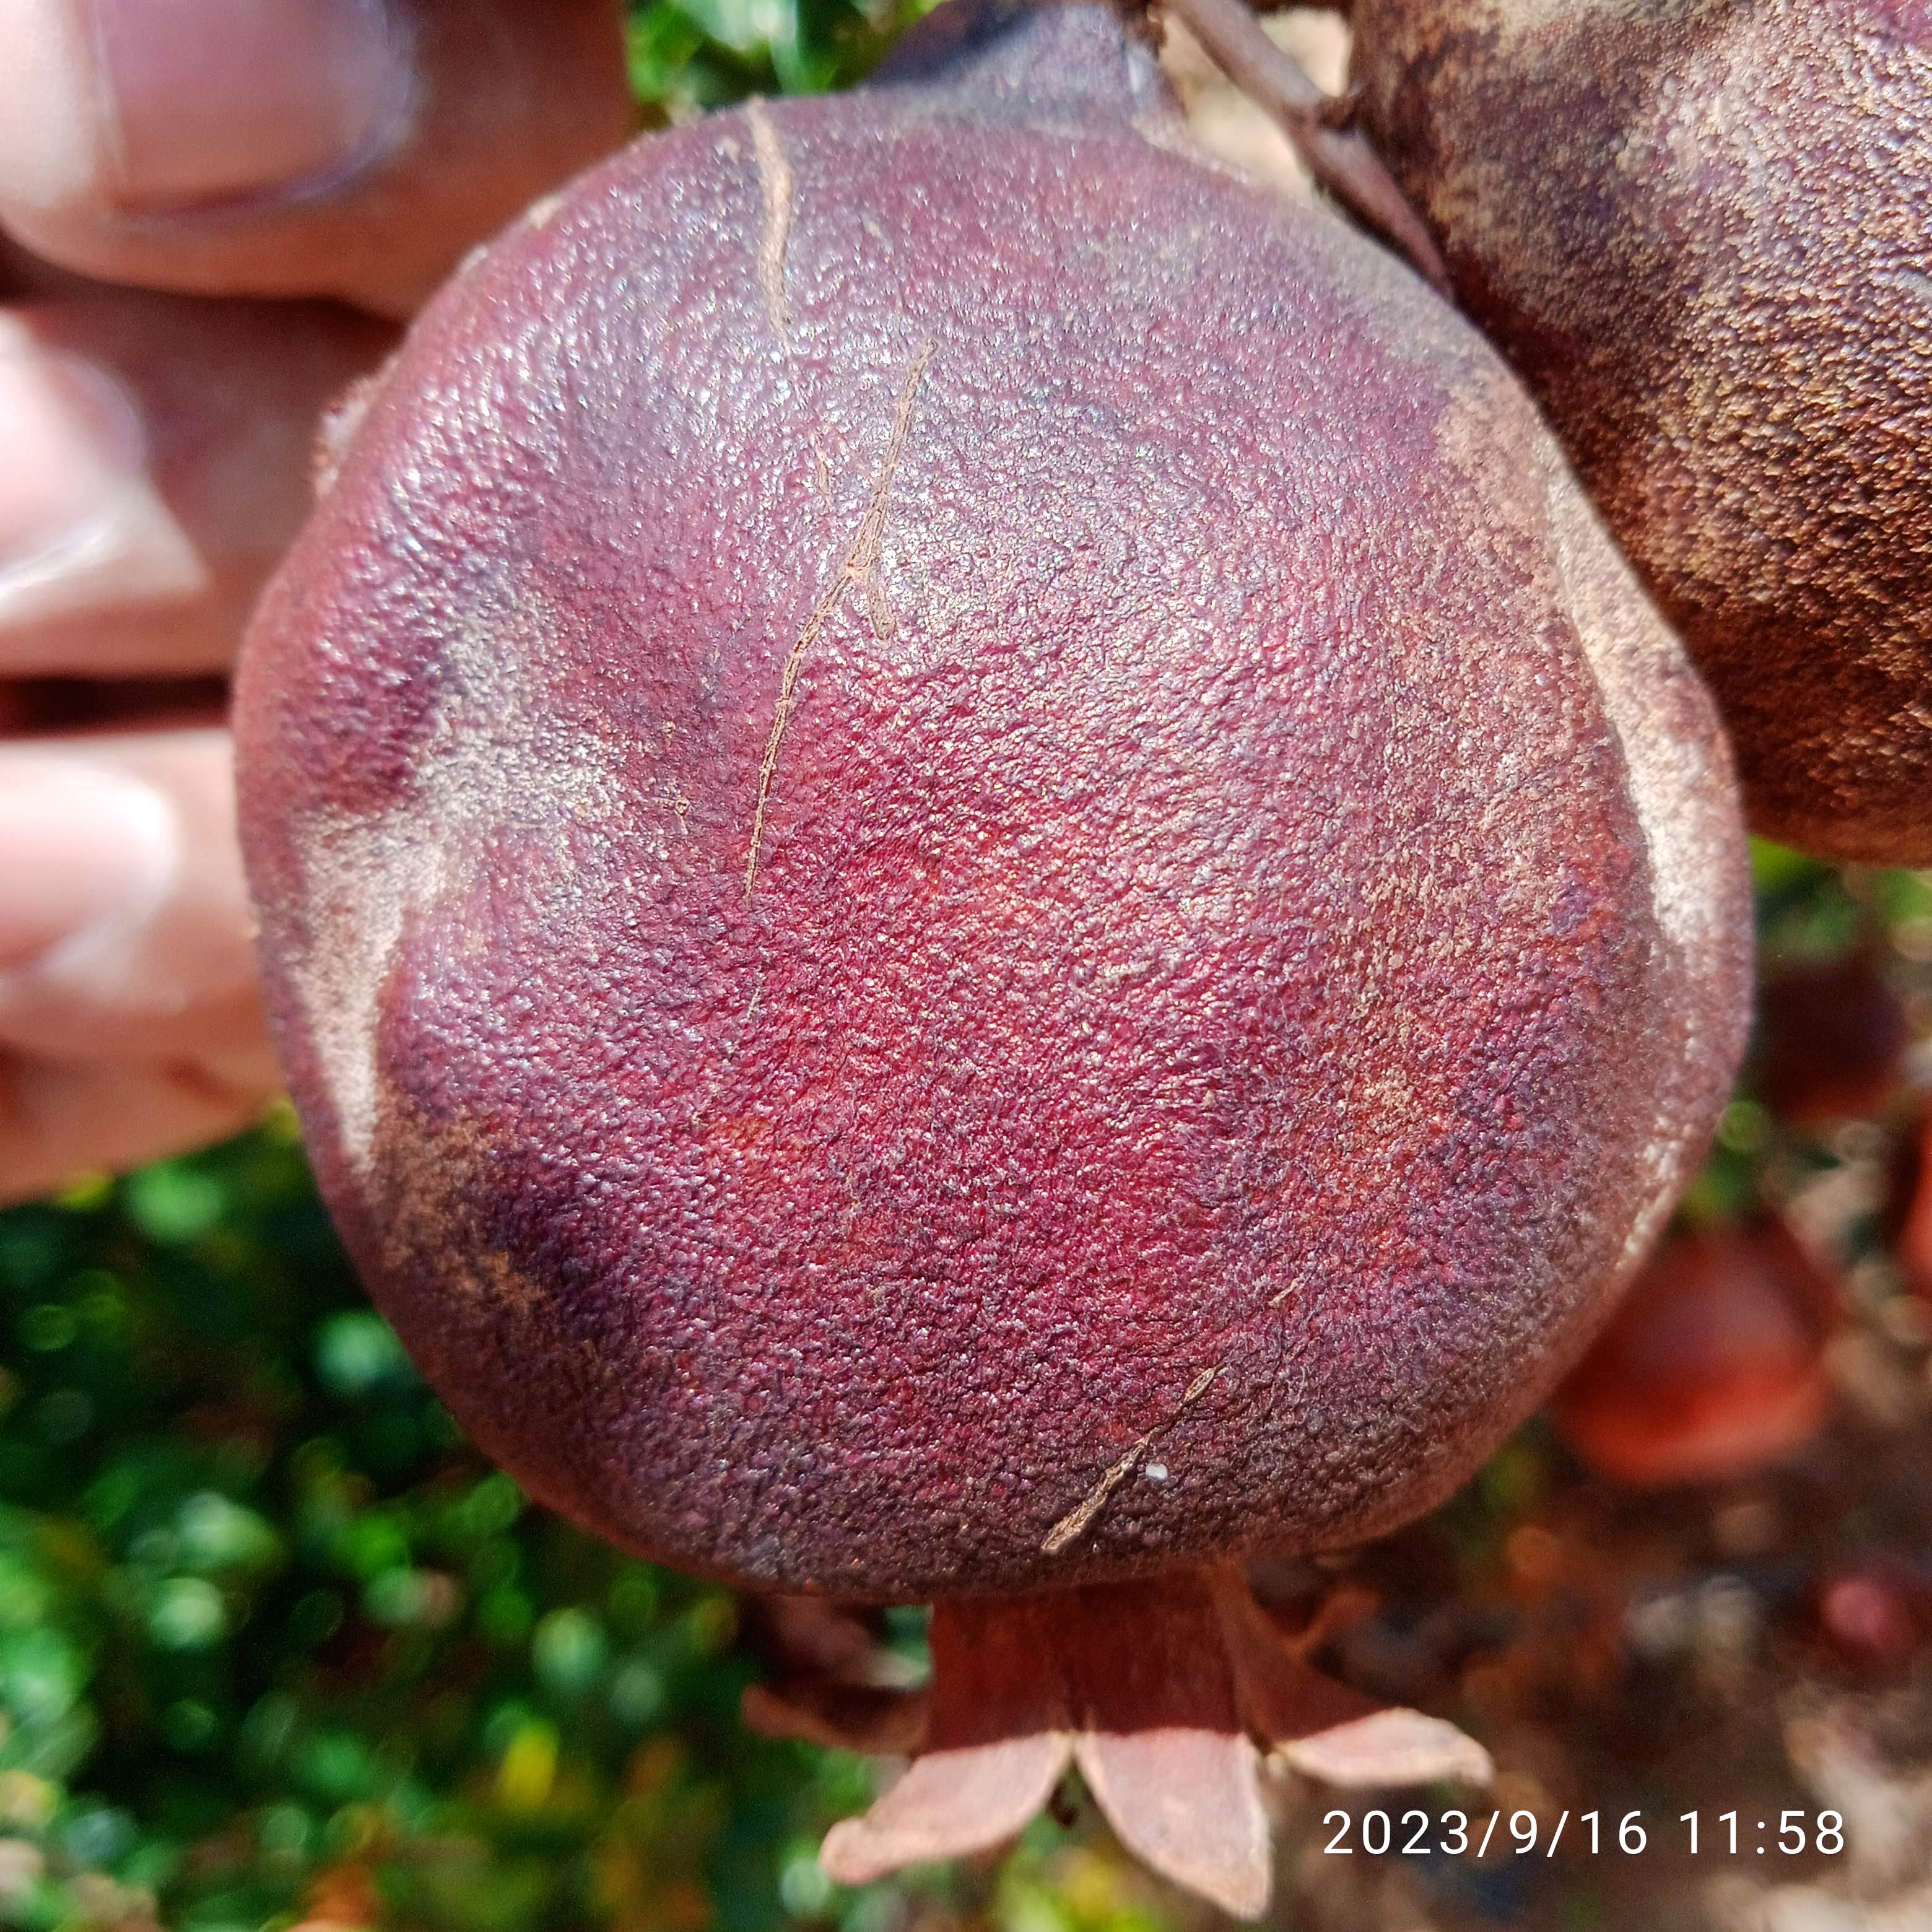
Label: Alternaria